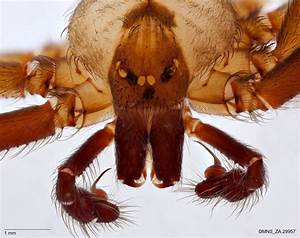
Label: ragno